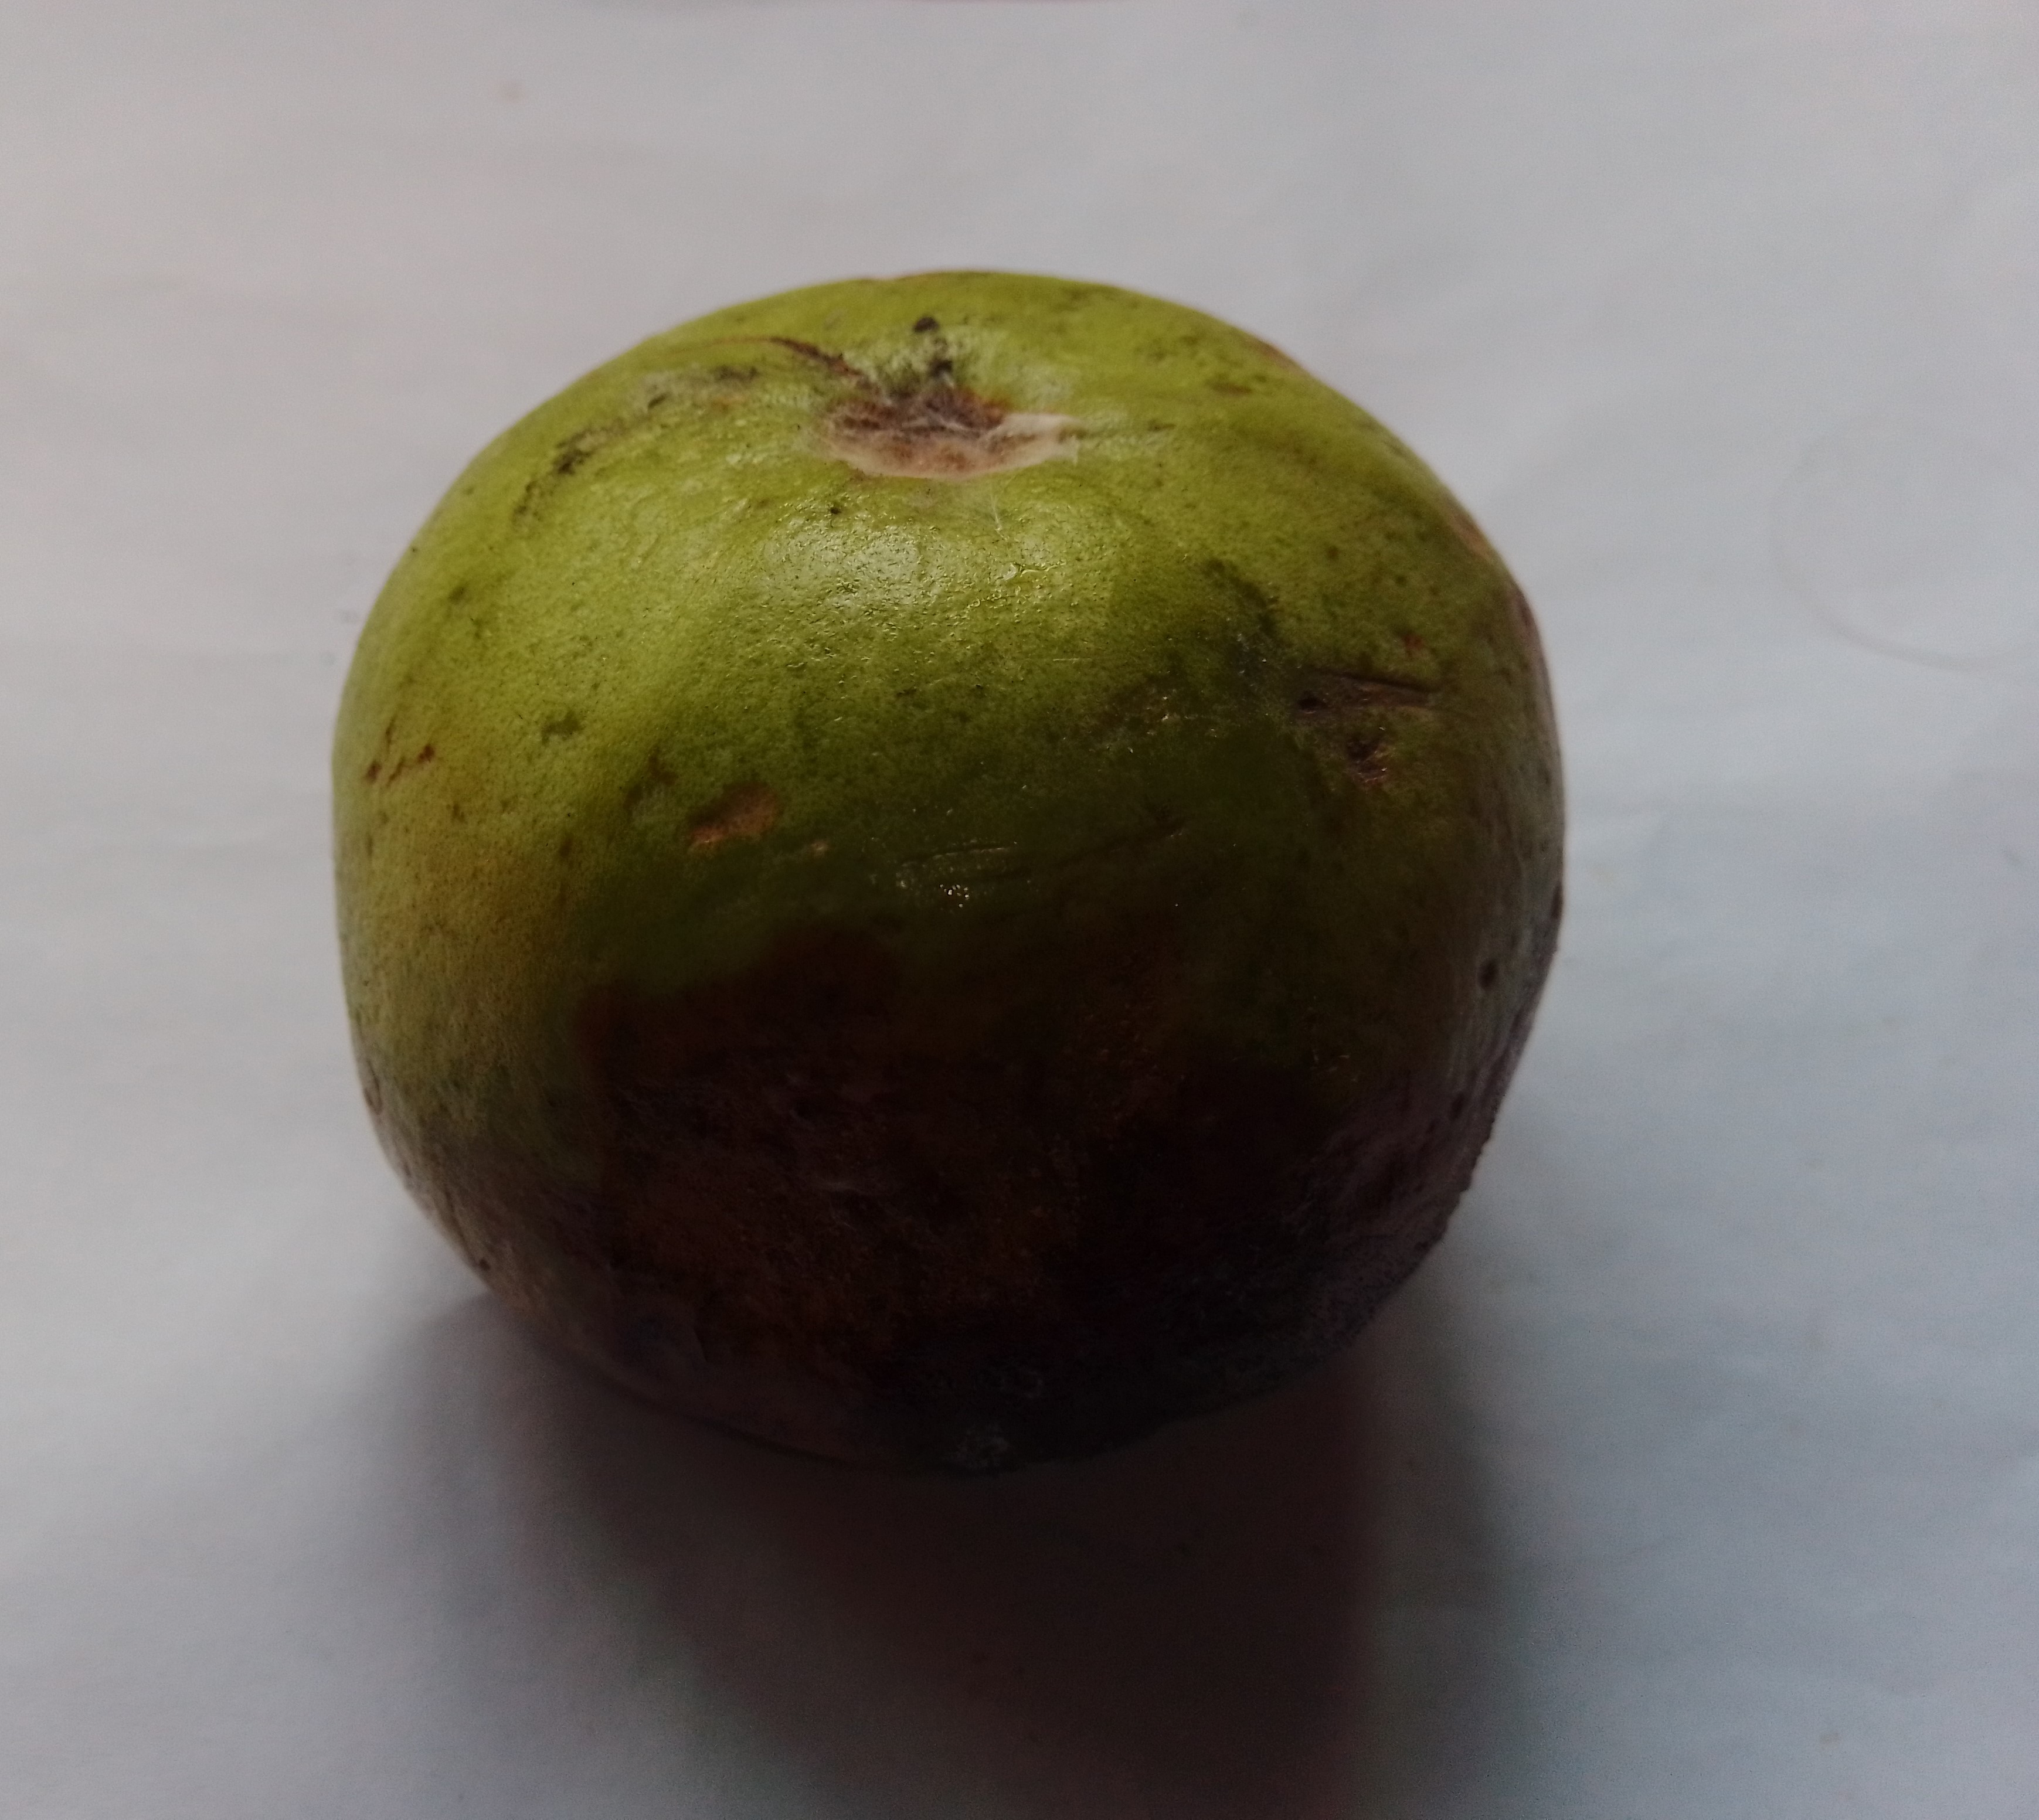
Fruit: guava
Condition: rotten